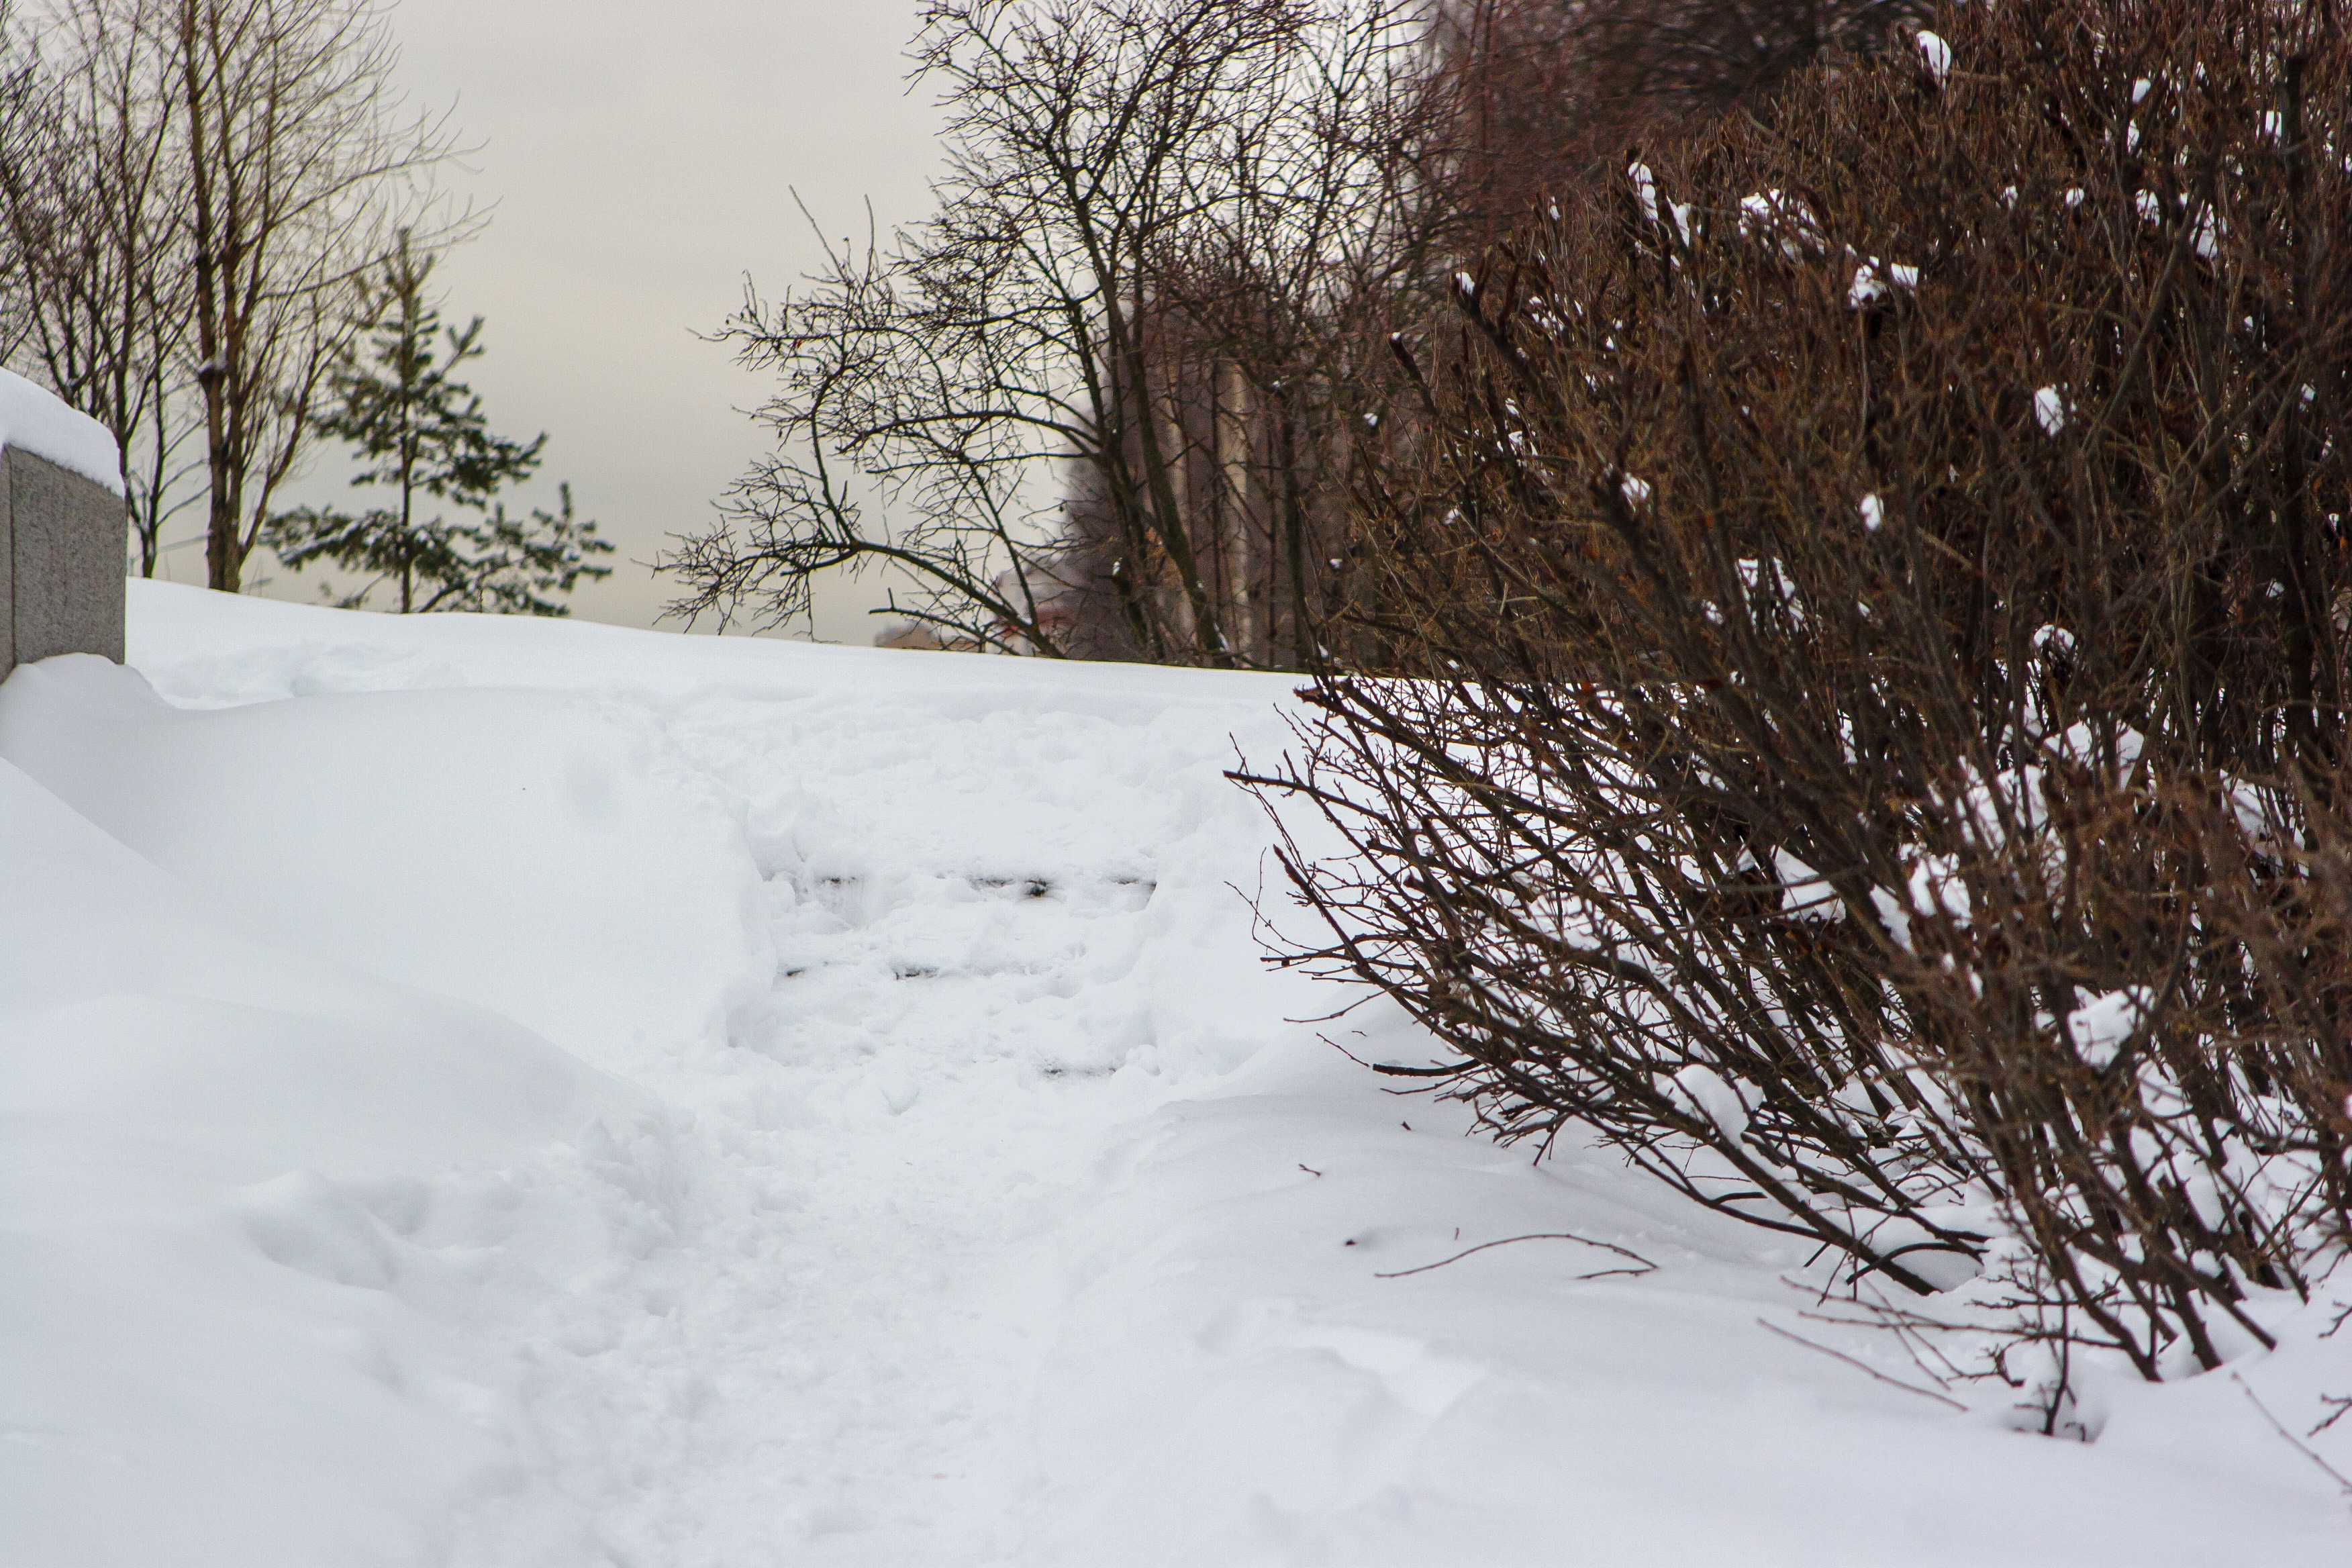
images, snow, sky, twig, natural landscape, tree, freezing, water, grass, Tints and shades, landscape, wood, slope, building, winter, plant, event, precipitation, house, monochrome photography, frost, monochrome, trunk, plant stem, winter storm